BP Portrait Award

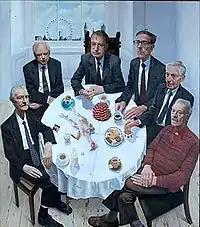
Gallus Gallus with Still Life and Presidents by Stuart Pearson Wright winner in 2001

The BP Portrait Award was an annual portraiture competition held at the National Portrait Gallery in London, England. It is the successor to the John Player Portrait Award. It is the most important portrait prize in the world, and is reputedly one of the most prestigious competitions in contemporary art. Starting in 2024, the National Portrait Gallery's portrait competition resumed under the new sponsorship of international law firm Herbert Smith Freehills.